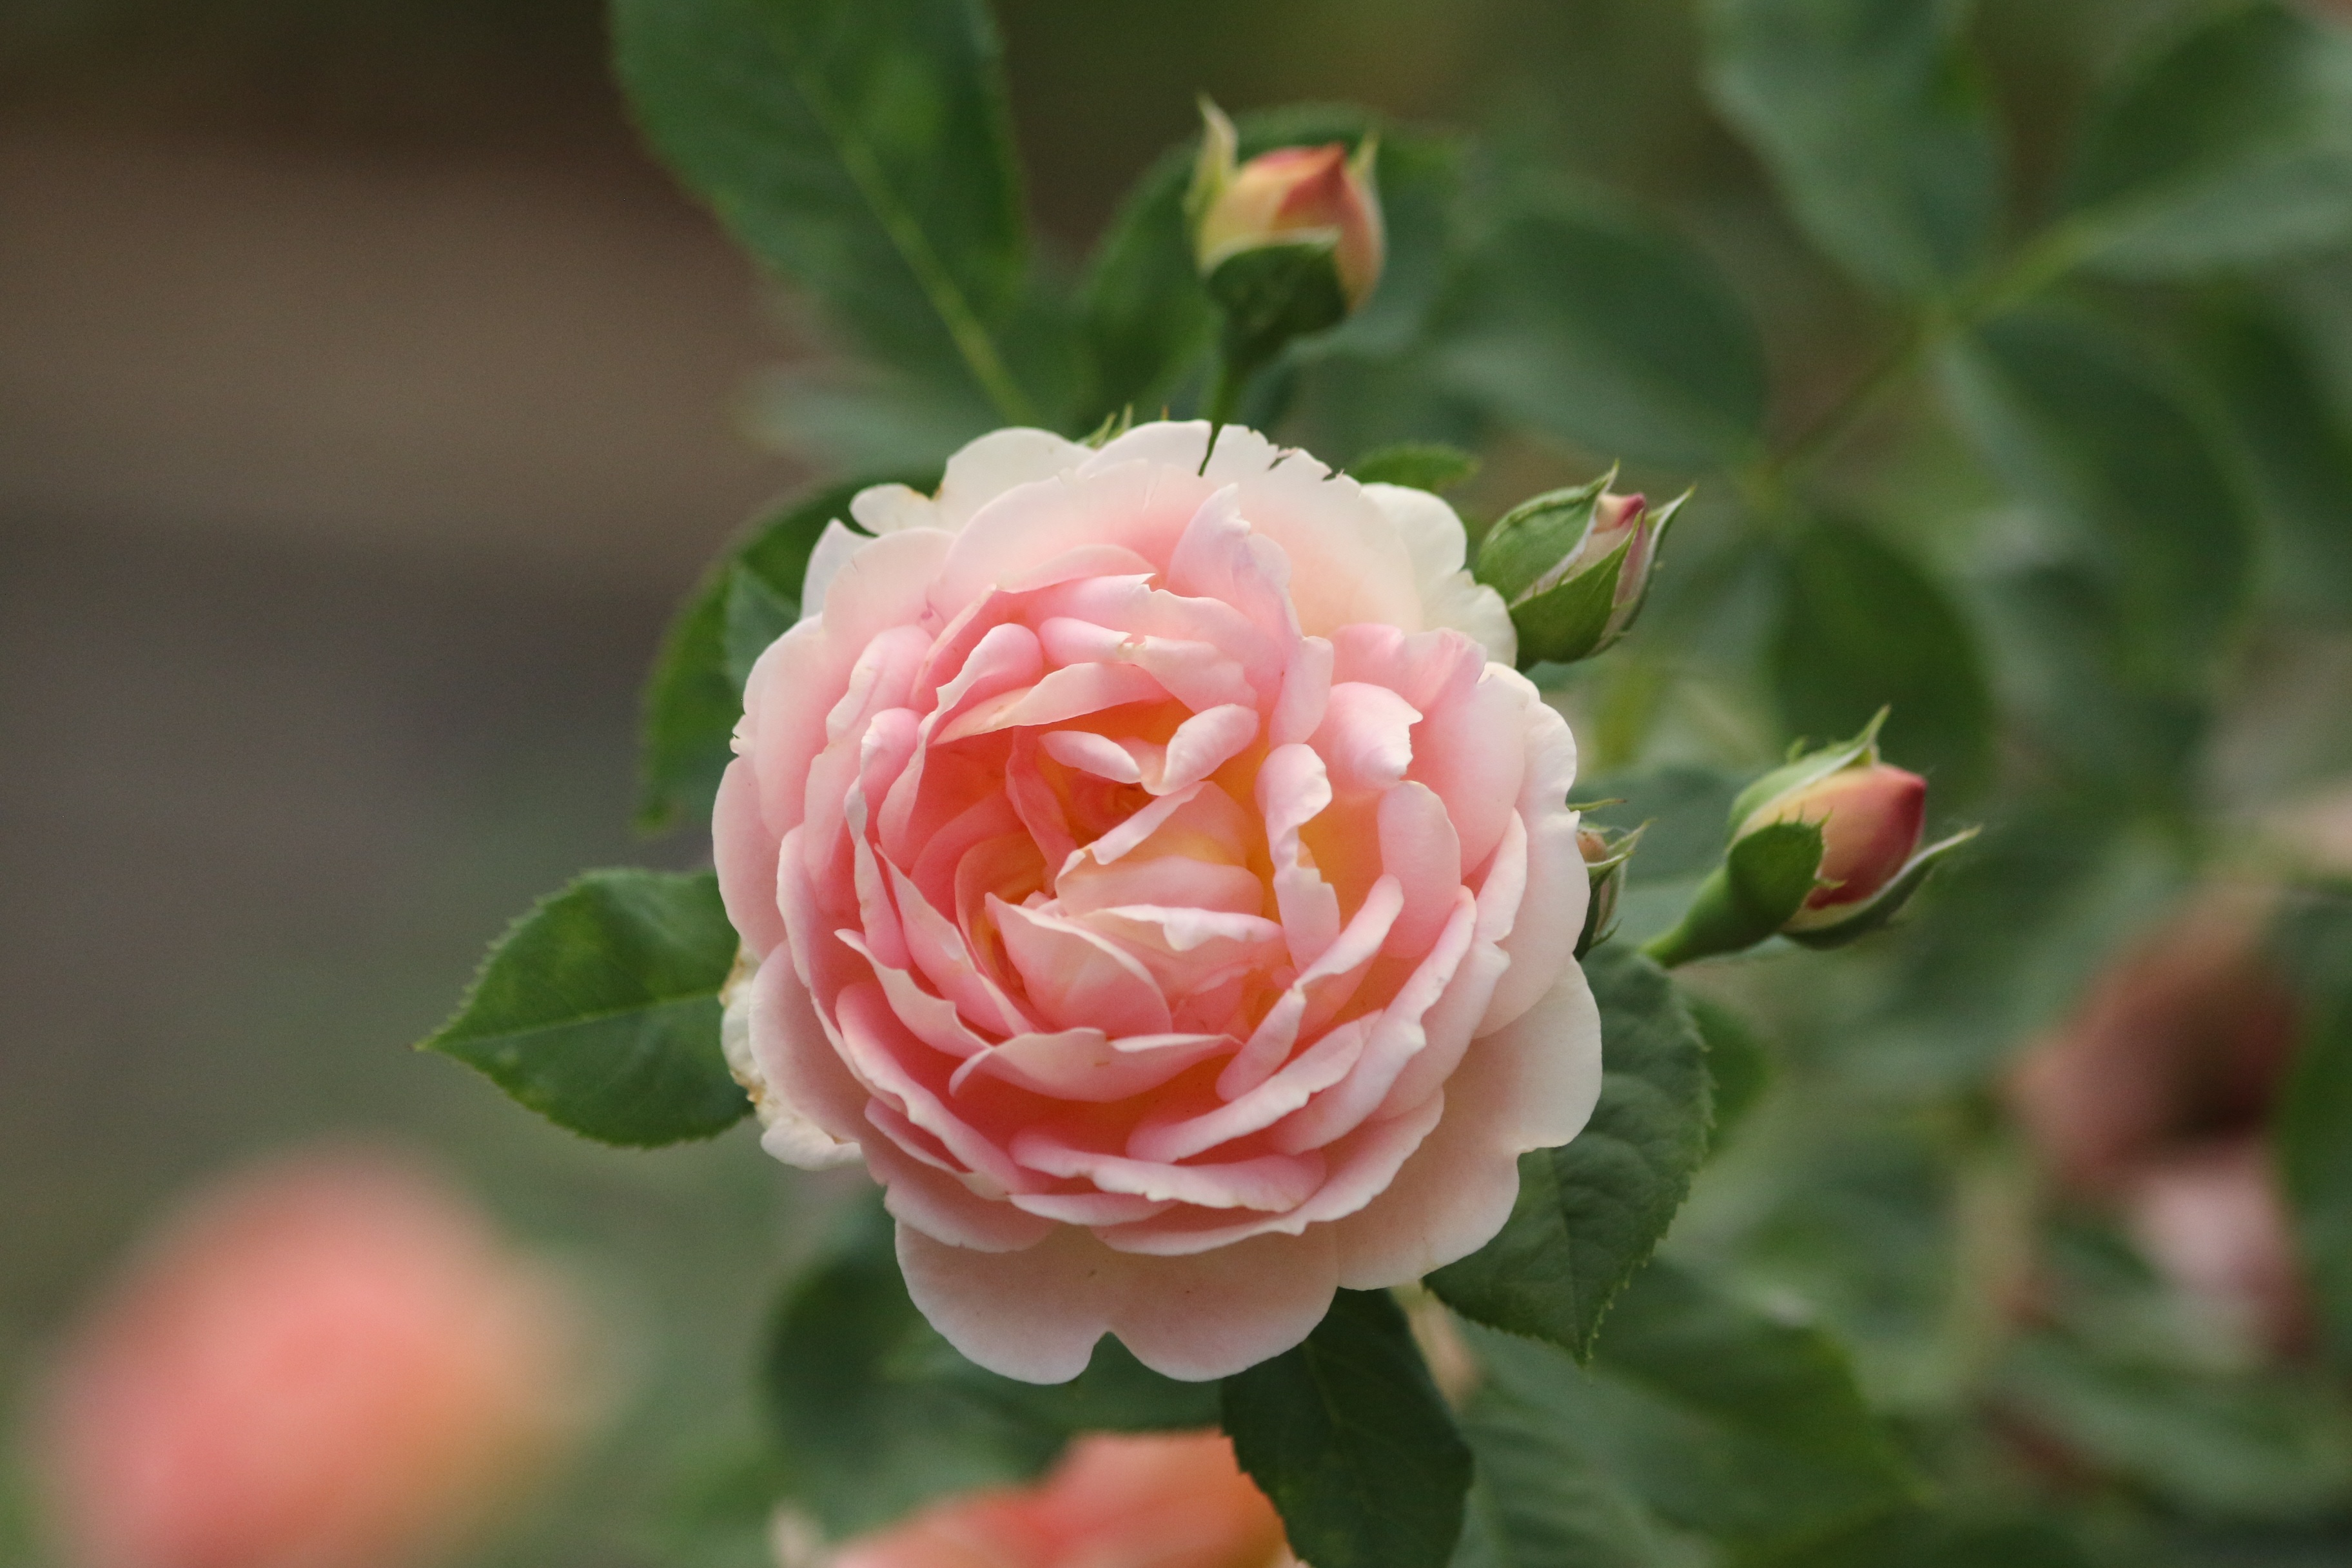
nature, plant, flower, petal, bloom, floral, aroma, love, rose, green, romance, colorful, pink, flora, pastel, soft, perfume, floribunda, flowering plant, garden roses, rose family, land plant, rosa centifolia, rose order